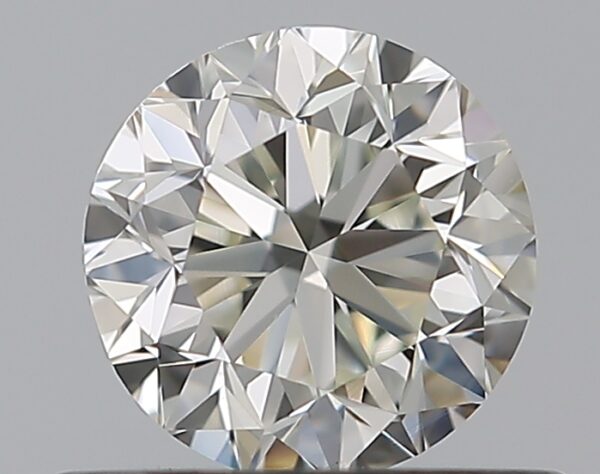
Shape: round
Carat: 0.5
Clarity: VS1
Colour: J
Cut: GD
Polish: EX
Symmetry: VG
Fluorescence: F
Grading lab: GIA
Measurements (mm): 4.81 x 4.87 x 3.2